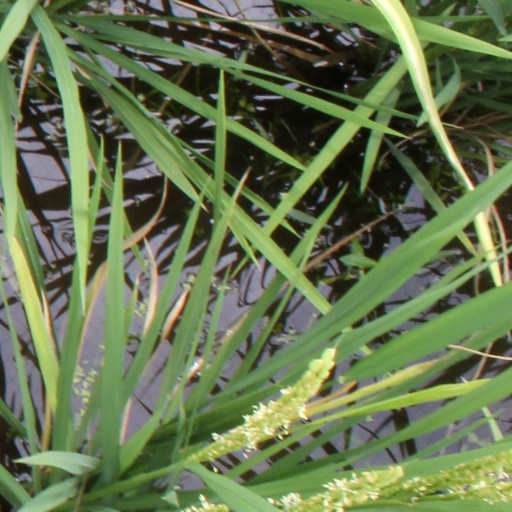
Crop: rice